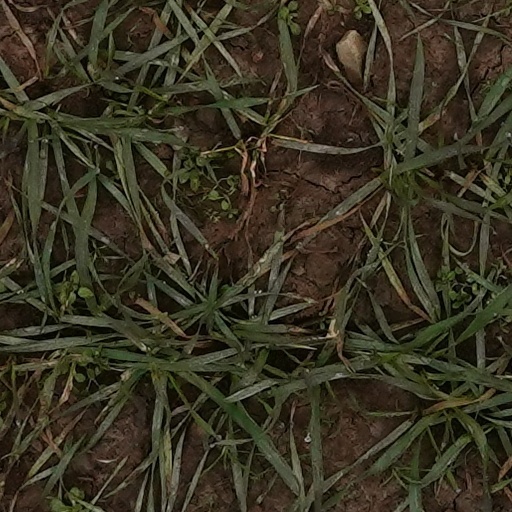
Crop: wheat